Ice nativity scene (Graz)

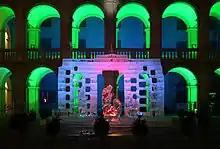
Ice nativity scene on 18 December 2017

The ice nativity scene (German "Eiskrippe") is an ice sculpture exhibited annually in the Landhaus courtyard in Graz, Austria, during Advent time. The project of a nativity scene made of glaze ice has been a highlight in the town's Advent scene since 1996 and receives international media attention.